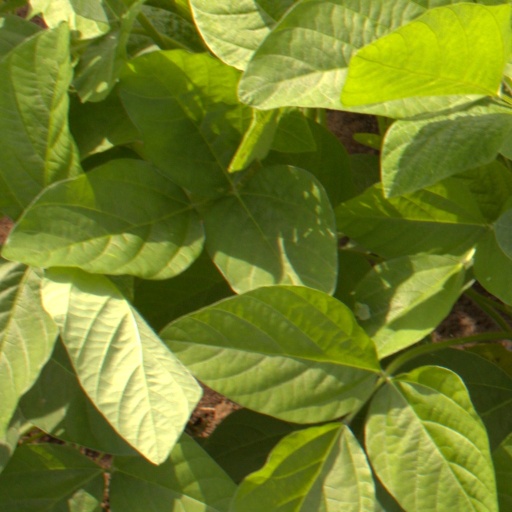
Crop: soybean